CrimeWave

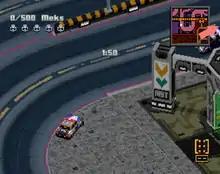
Gameplay screenshot.

The player's task is to patrol the city and chase down violent vehicle-bound criminals, destroying the offenders with various weaponry within a given time limit. Each criminal killed earns the player bounty money (called "Meks"), but money is subtracted for every civilian vehicle the player destroys in the process. Additional weapons and ammunition can be collected as powerups scattered throughout the map or salvaged from destroyed enemies. Other cops sometimes show up; they treat the player as competition and attack them as well as the criminals. After set amounts of Meks have been earned, additional regions of the city open up. If the player fails to kill enough criminals within the time limit, their vehicle self-destructs, resulting in a game over.